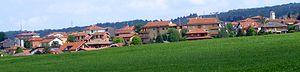
Rosta est une commune de la ville métropolitaine de Turin dans le Piémont en Italie.